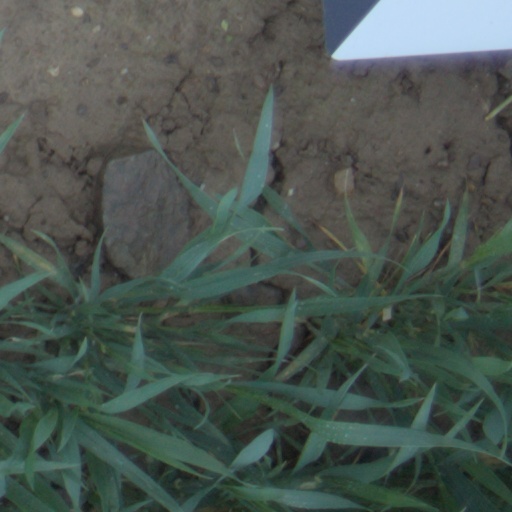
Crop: wheat